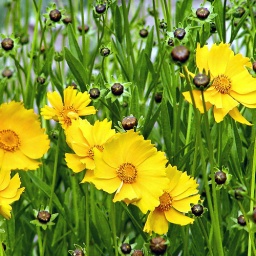
The buds were striking against the green, and the yellow flowers were wonderful!